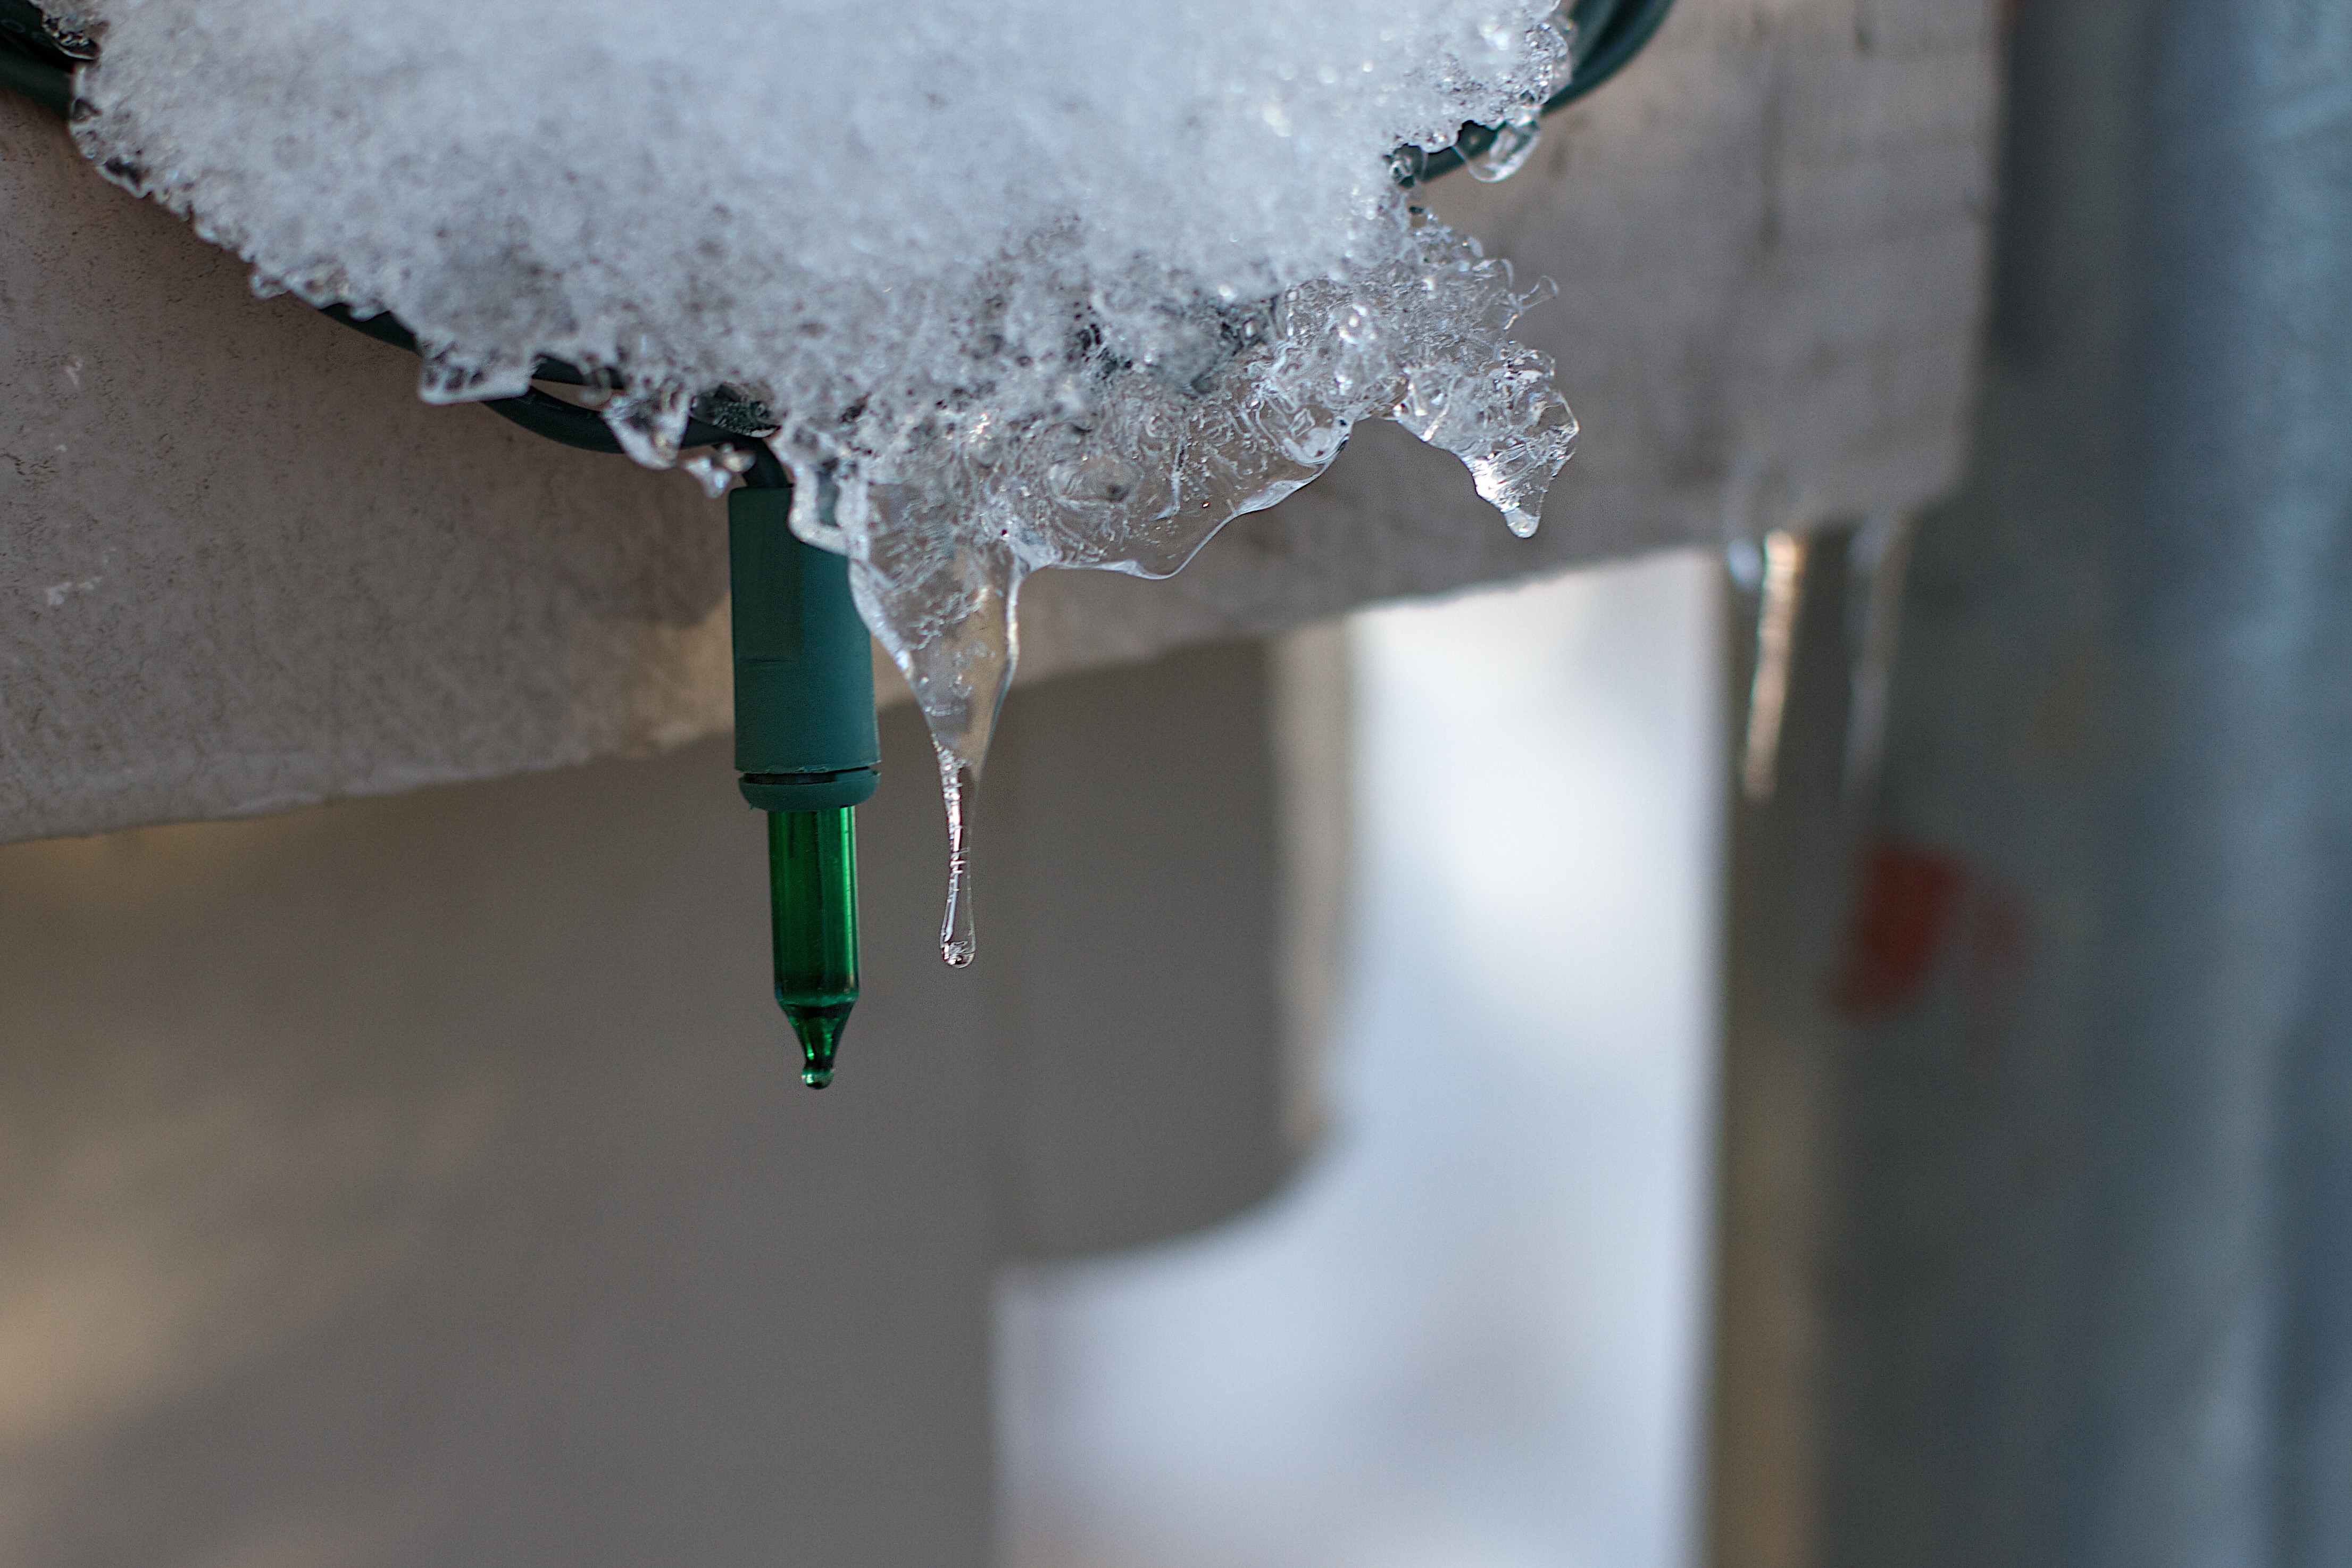
snow, light, white, ice, green, color, lighting, light fixture, freezing